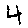
Label: 4